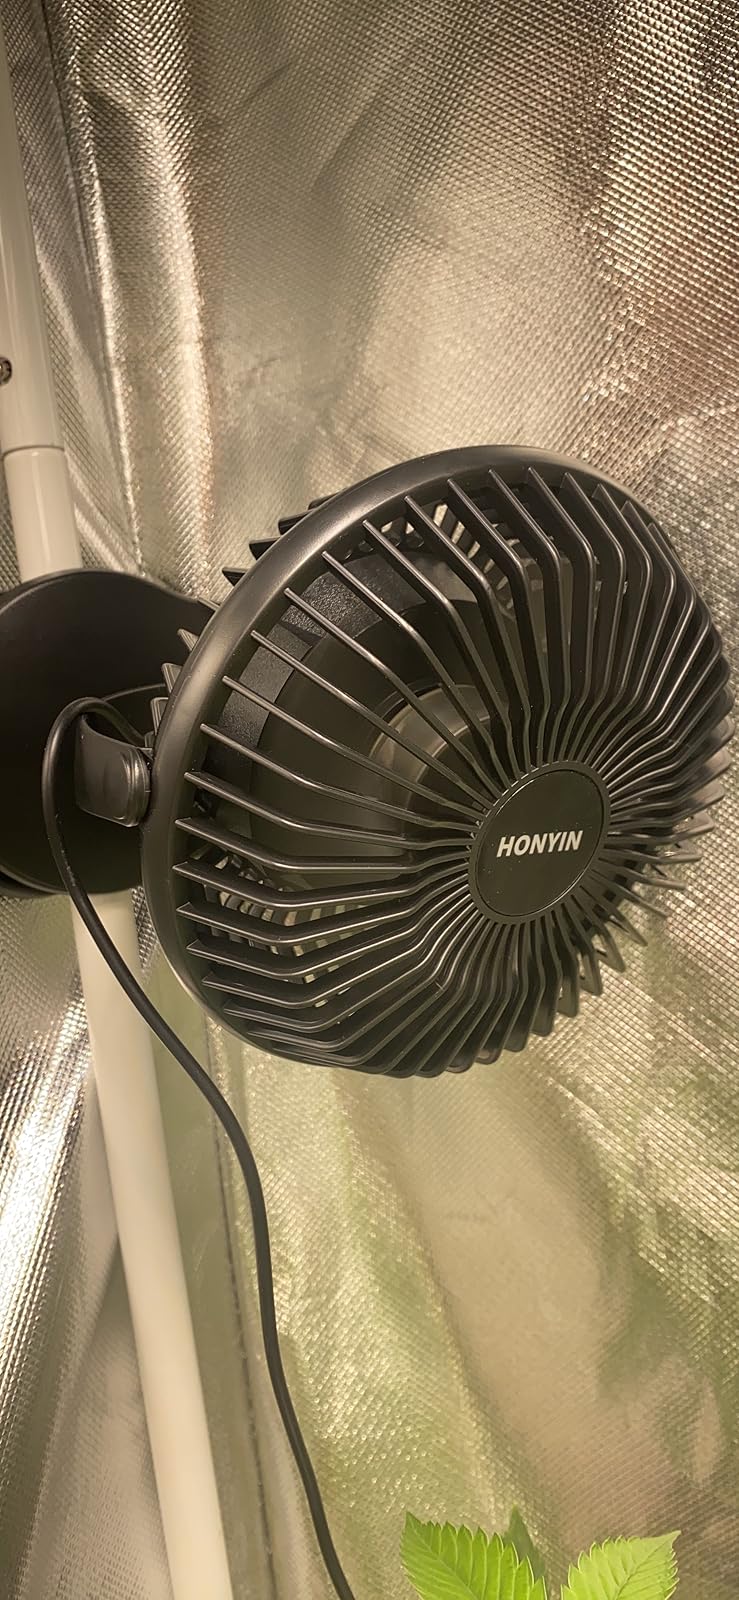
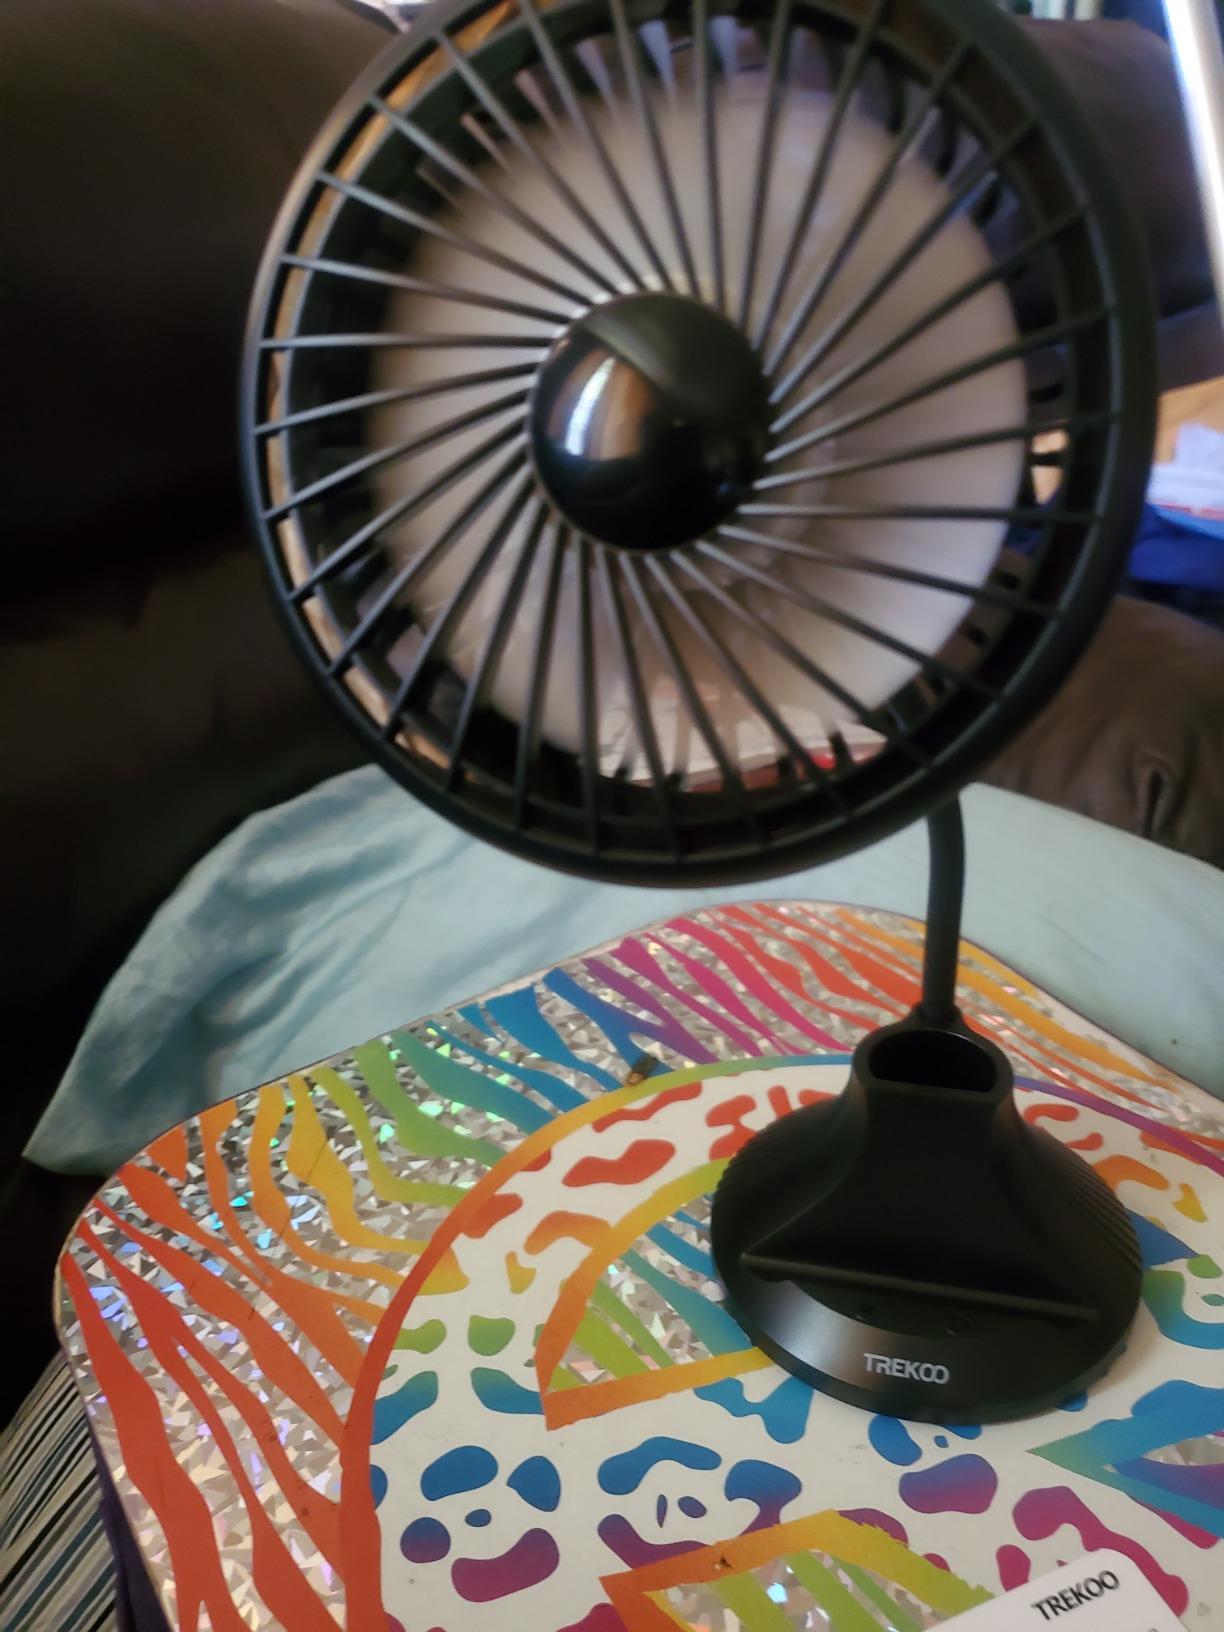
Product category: fan
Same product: no